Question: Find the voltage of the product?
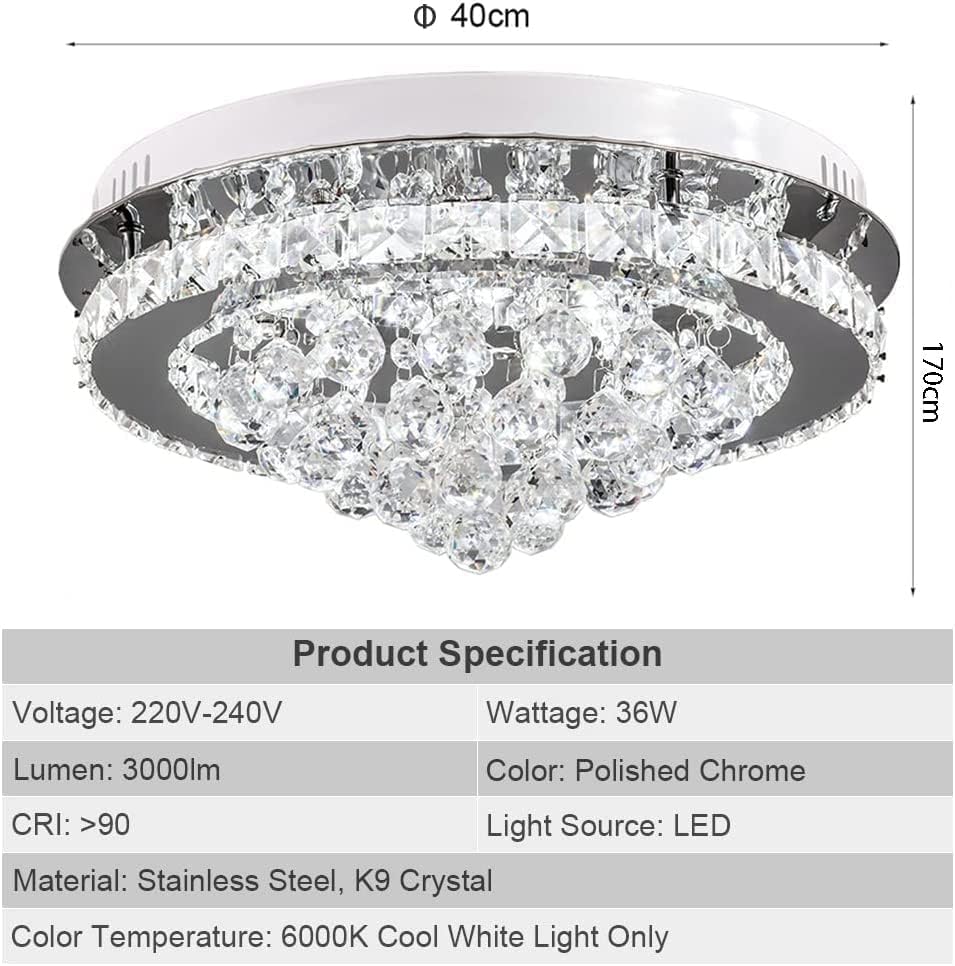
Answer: [220.0, 240.0] volt